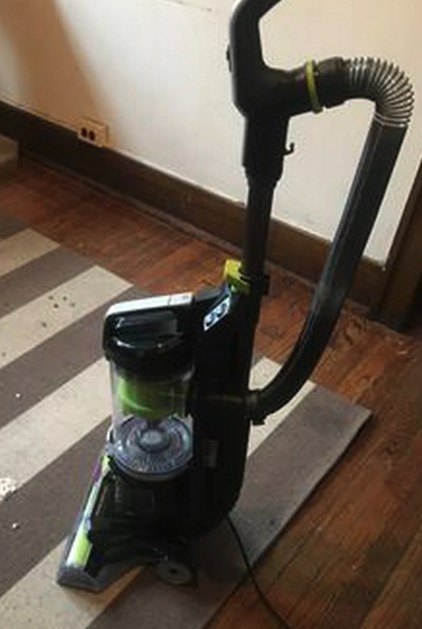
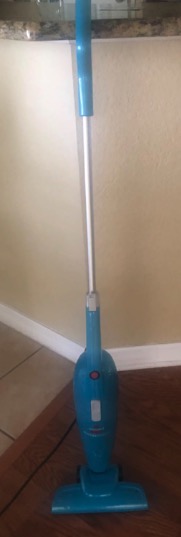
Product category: items_vacuum
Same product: no